Polish Independent Highland Brigade

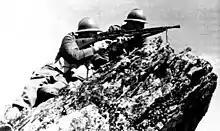
Members of the Polish Independent Highland Brigade in the Battles of Narvik.

The Polish Independent Highland Brigade was a Polish military unit created in France in 1939, after the fall of Poland, as part of the Polish Army in France. It had approximately 5,000 soldiers trained in mountain warfare and was commanded by General Zygmunt Szyszko-Bohusz. It was named after the region of Podhale in southern Poland.